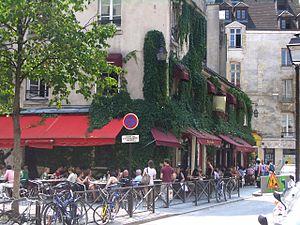
Chez Marianne, le fameux restaurant du Marais, 2 Rue des Hospitalières Saint-Gervais, 75004 Paris, France.